Chiswick

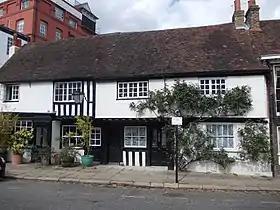
Old Chiswick: the fifteenth-century Old Burlington, one of two former pubs on Church Street, Chiswick. The tower of the former Lamb Brewery is behind it on the left.

Chiswick was first recorded 1000 as the Old English "Ceswican" meaning 'Cheese Farm'; the riverside area of Duke's Meadows is thought to have supported an annual cheese fair up until the 18th century. The area was settled in Roman times; an urn found at Turnham Green contained Roman coins, and Roman brickwork was found under the Sutton manor house.